Richard and Geraldine Hodgson House

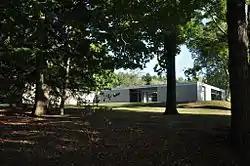

The Richard and Geraldine Hodgson House is a historic house at 881 Ponus Ridge Road in New Canaan, Connecticut. It is an International Style house that was built in 1951 to a design by Philip C. Johnson and Landis Gores. It was listed on the National Register of Historic Places in 2005.